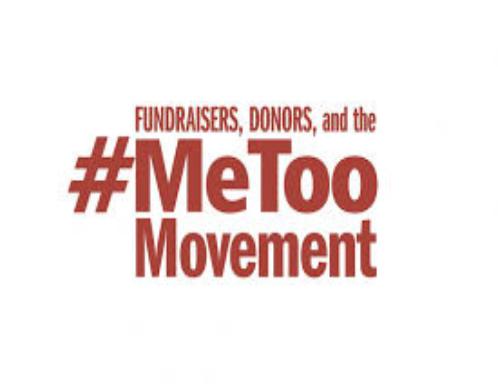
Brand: me too
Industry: Electronic